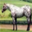
Label: horse